Charge at Huj

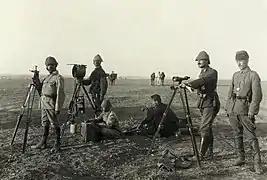
Turkish heliograph section at Huj

The only officer of the Worcestershire Yeomanry to escape uninjured Lieutenant Mercer described the charge;